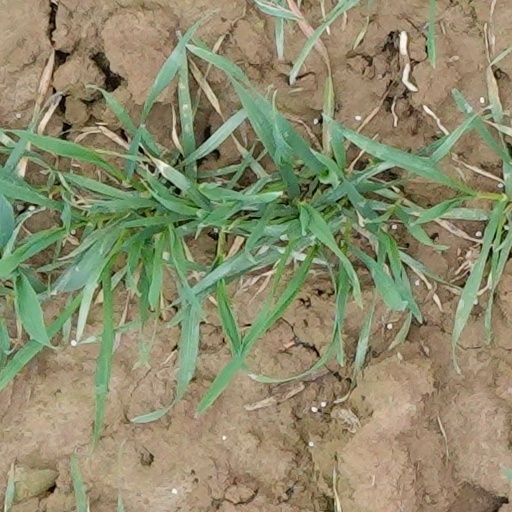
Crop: wheat